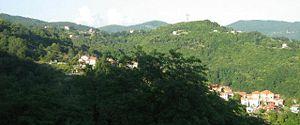
Mignanego est une commune italienne de la ville métropolitaine de Gênes dans la région Ligurie en Italie.